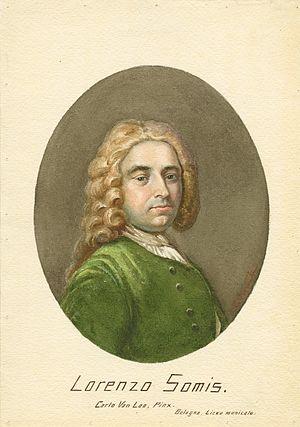
13 janvier : La finta giardiniera, opéra-bouffe de Wolfgang Amadeus Mozart, créé à Munich.
Lorenzo Somis ou Giovanni Lorenzo Somis est un peintre, violoniste et compositeur italien de l'ère baroque.